List of Major League Baseball managers with most career ejections

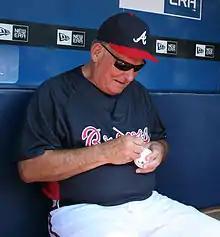
Bobby Cox, career leader in ejections, with 162.

Below is a list of most ejected managers in Major League Baseball history as of the current 2025 season.